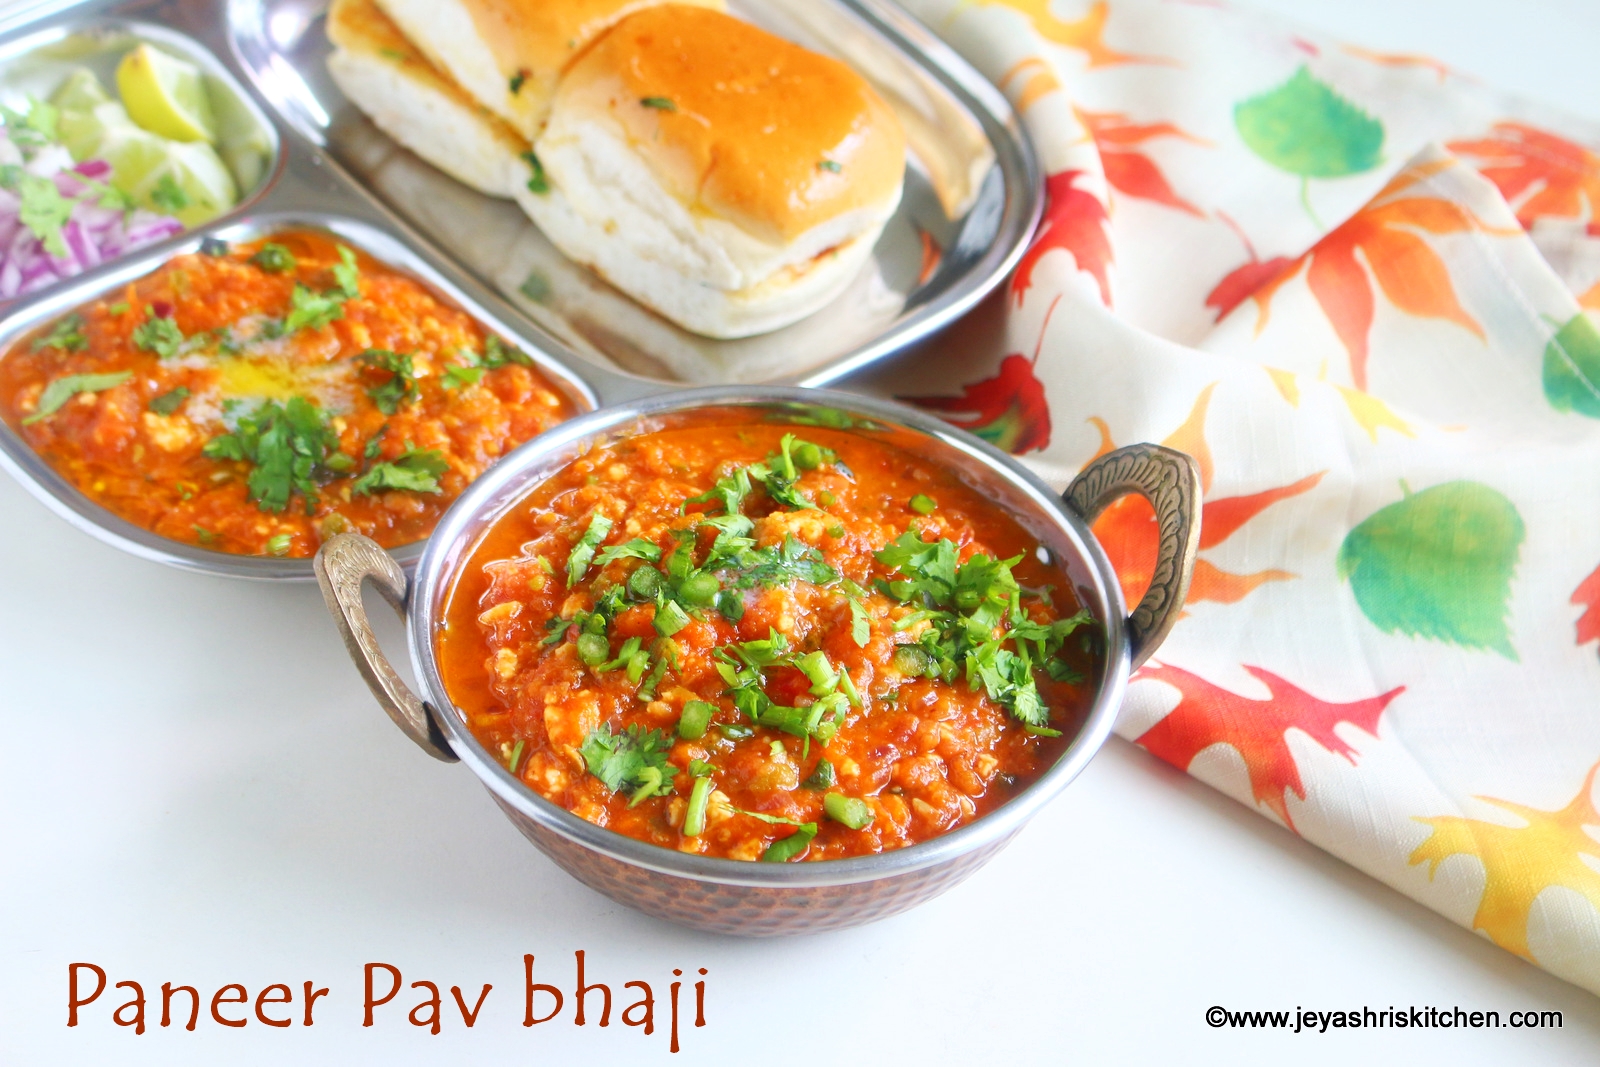
Dish: pav_bhaji